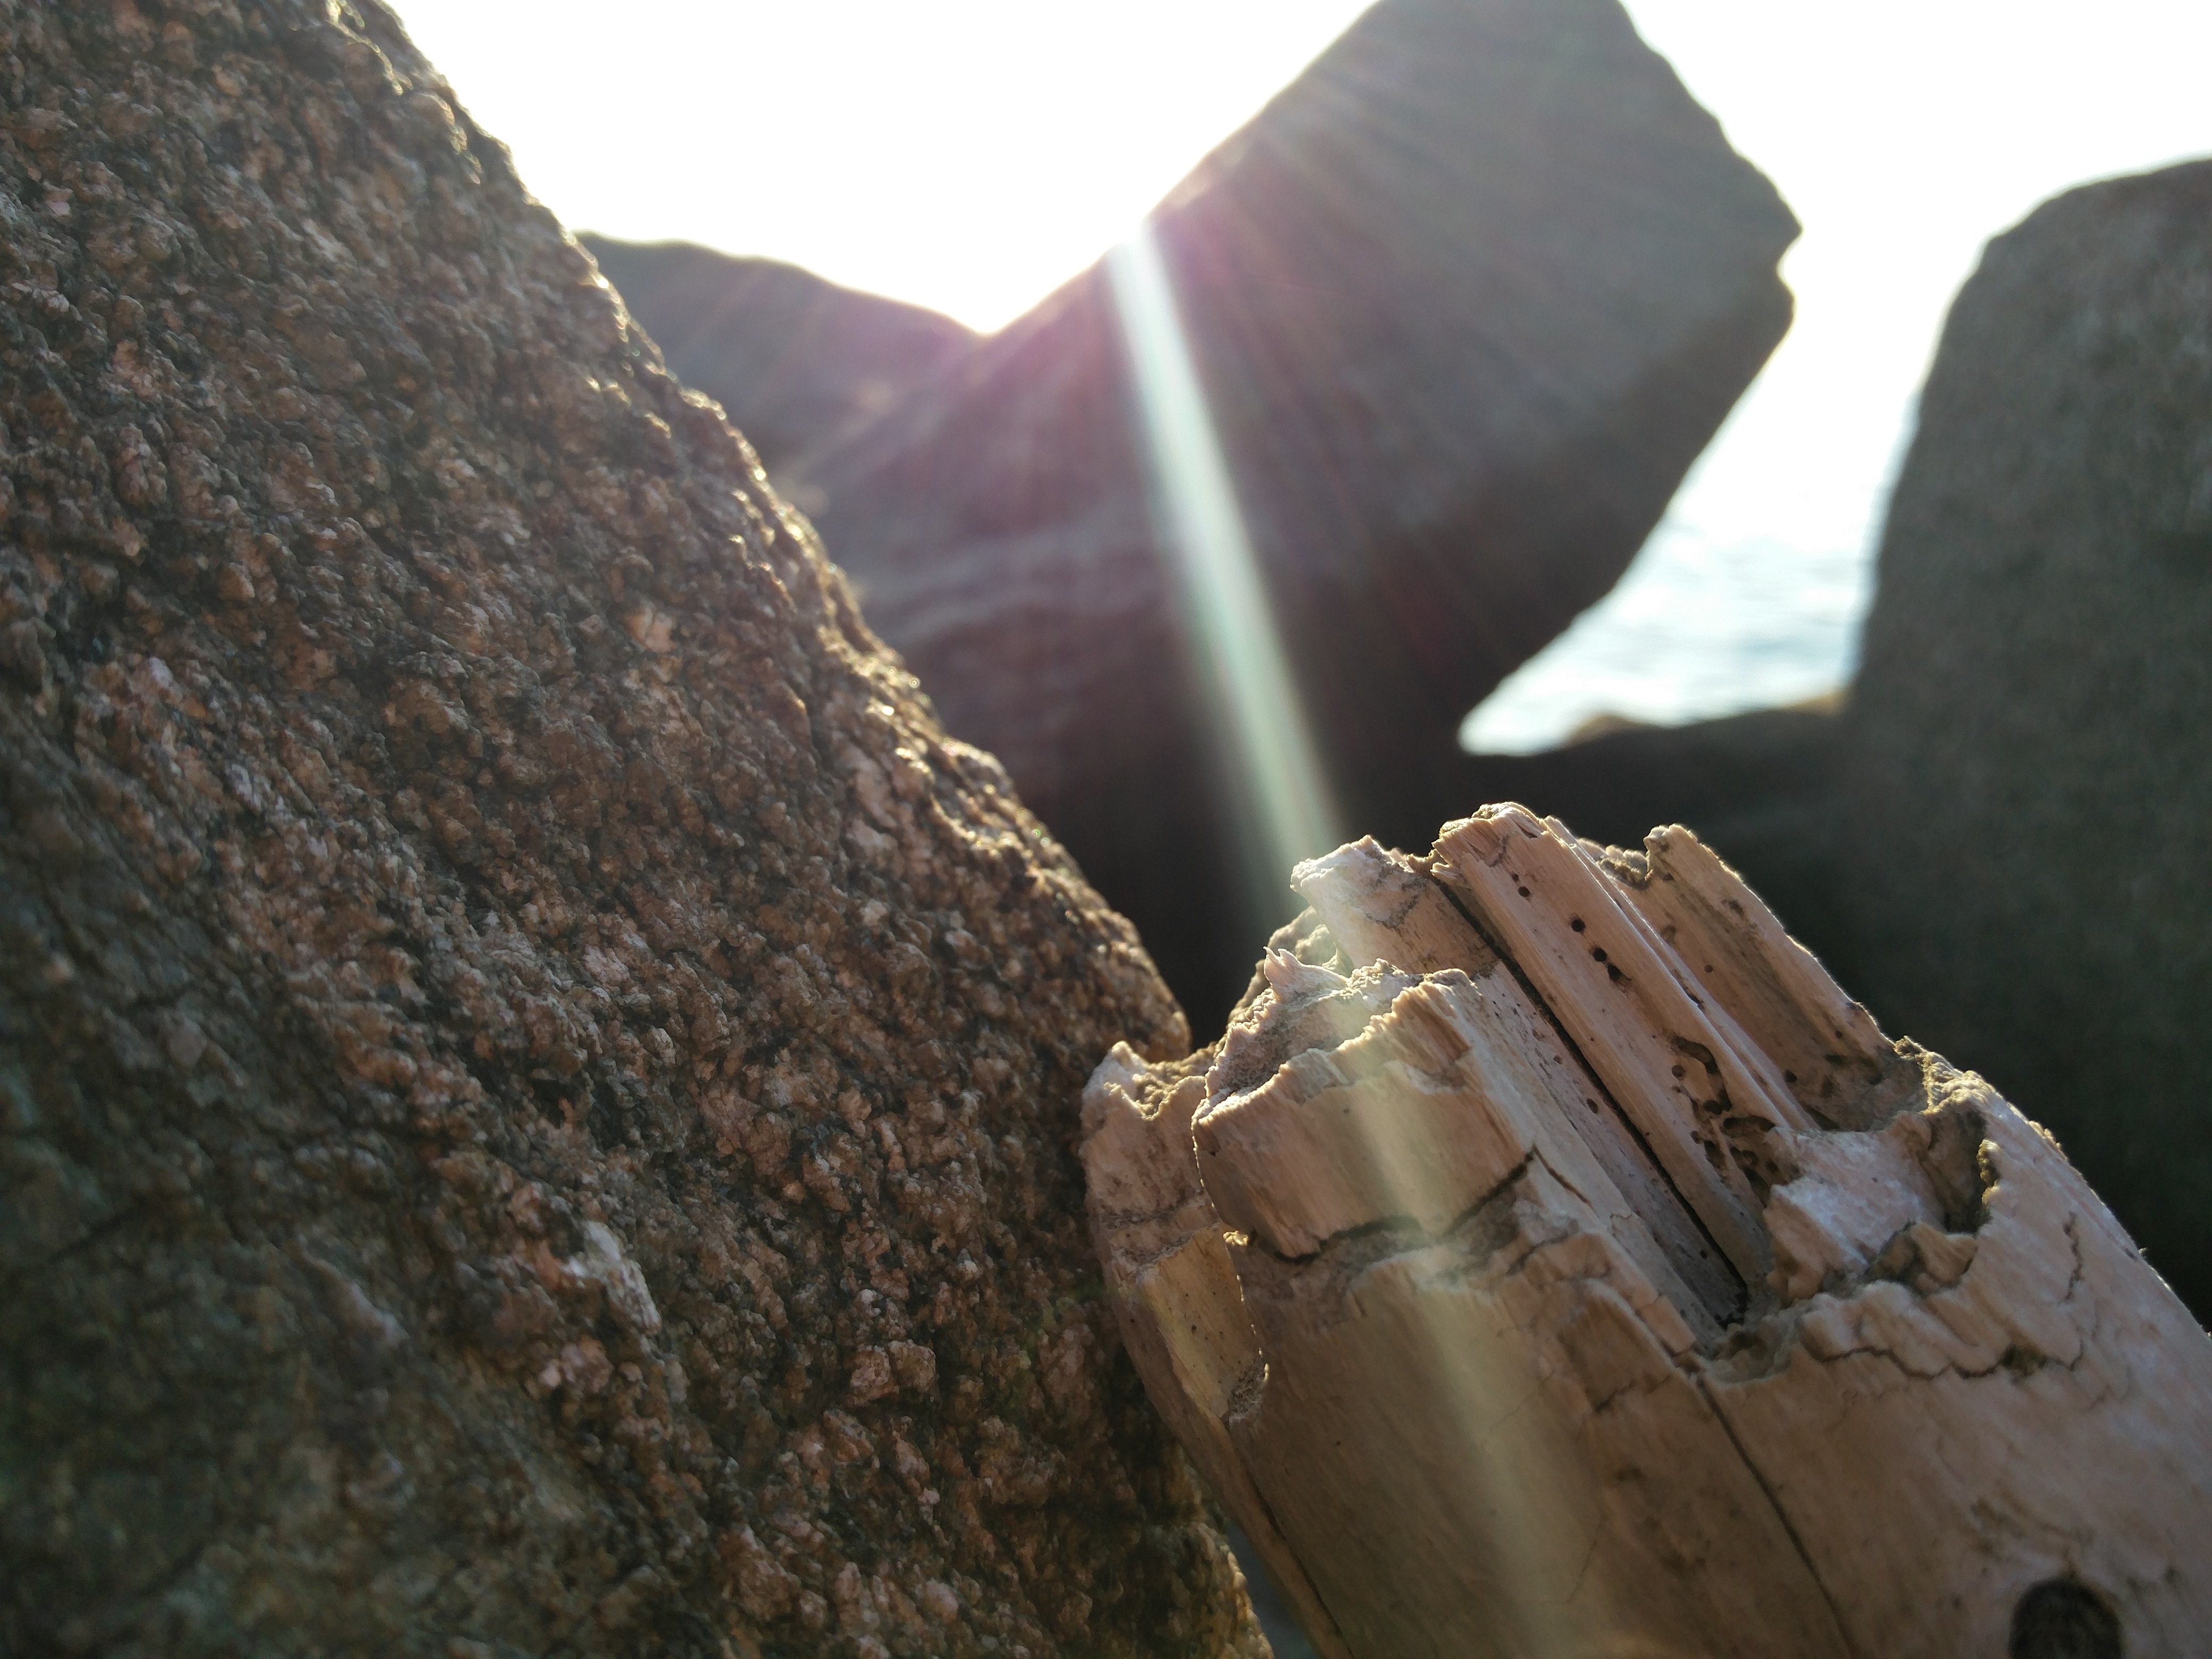
rock, wood, material